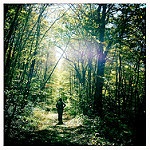
Label: forest